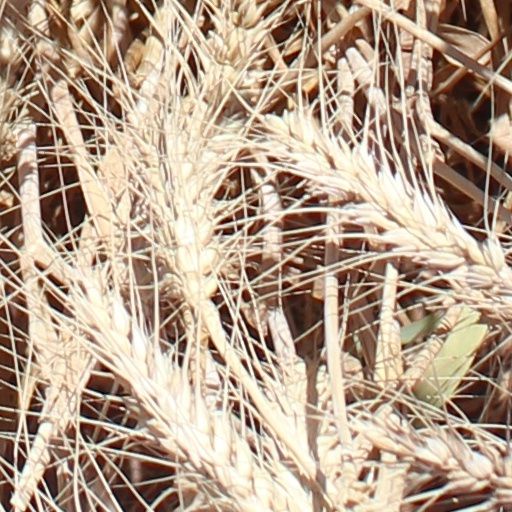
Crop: wheat